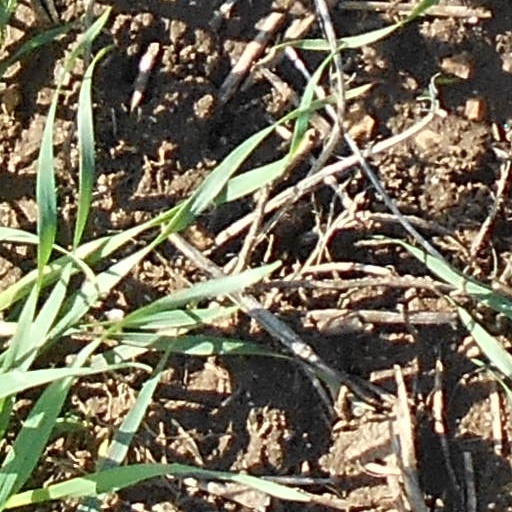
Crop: wheat